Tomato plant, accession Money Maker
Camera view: tilt-top (135 deg); turntable rotation: 270 degrees
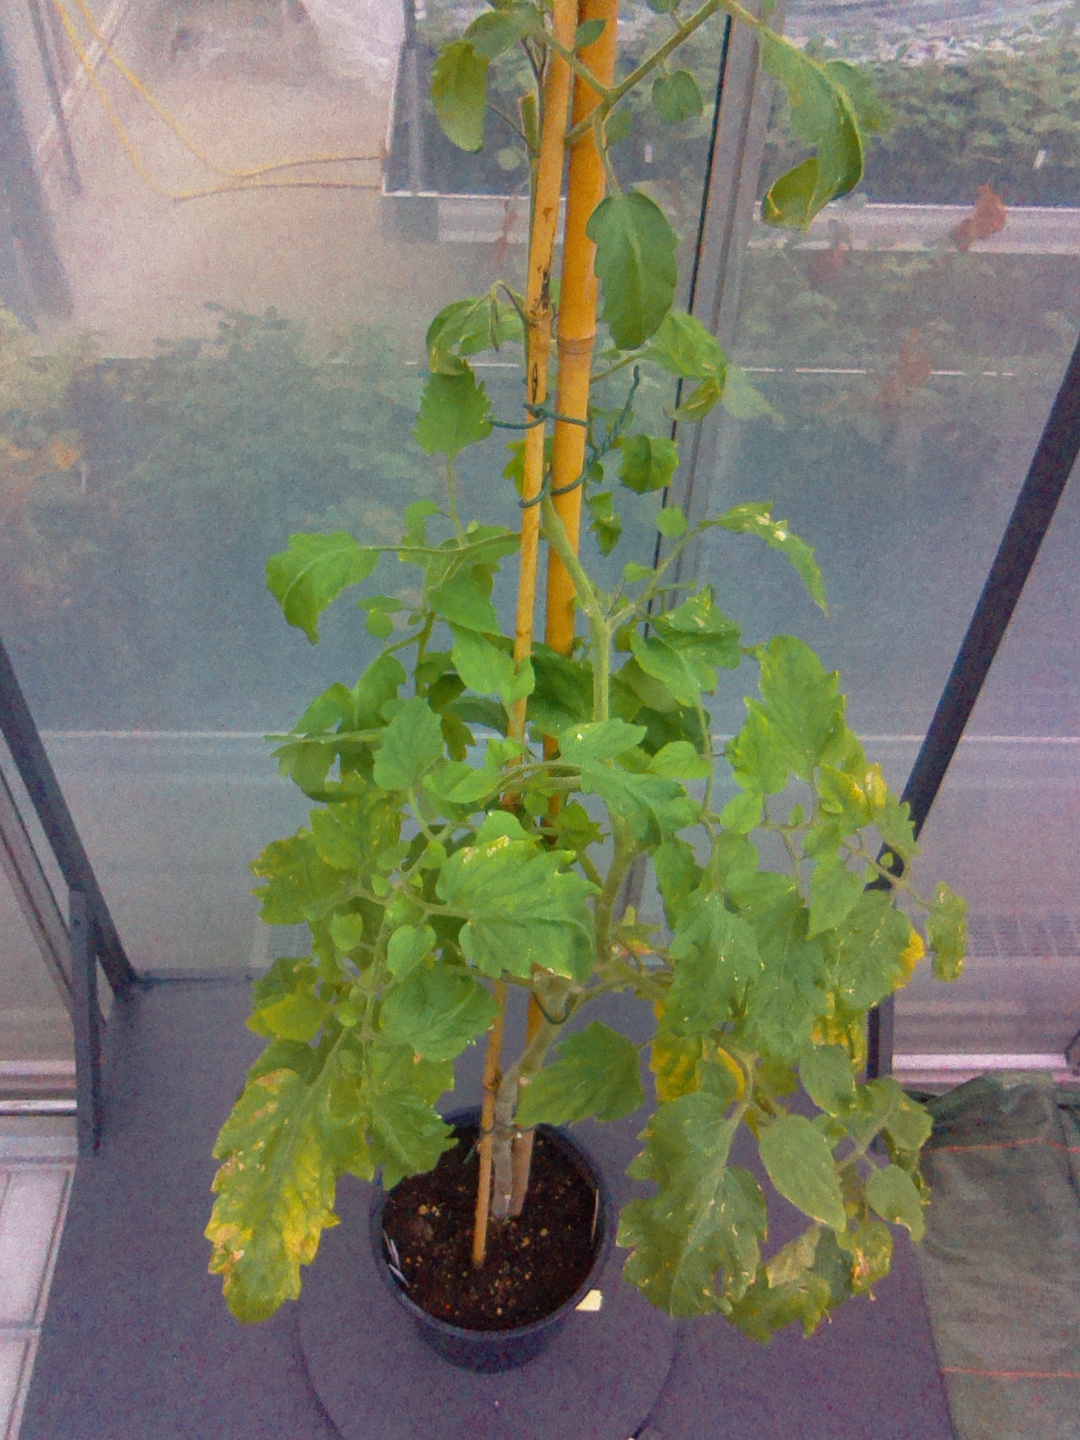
BBCH growth stage 52: 2 inflorescences visible